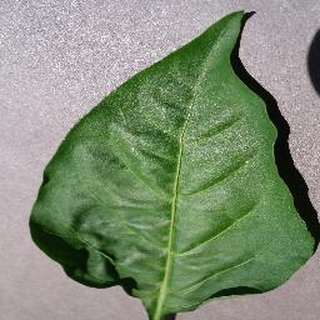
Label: healthy_bell_pepper